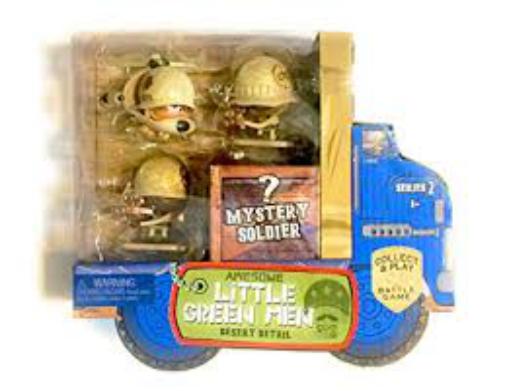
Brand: little green men
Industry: Leisure